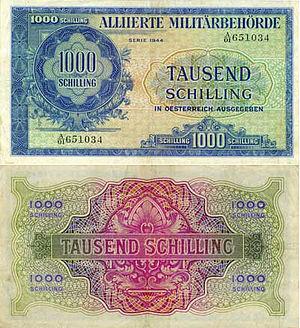
L'occupation de l'Autriche après la Seconde Guerre mondiale commença dès avril 1945, juste avant la capitulation du Troisième Reich, et se termina officiellement avec le traité d'État autrichien.
Le schilling autrichien est l'unité monétaire de l'Autriche de 1925 à 2002, date à laquelle elle a été remplacée par l'euro. Le schilling était divisé en 100 groschen.